History of Provence

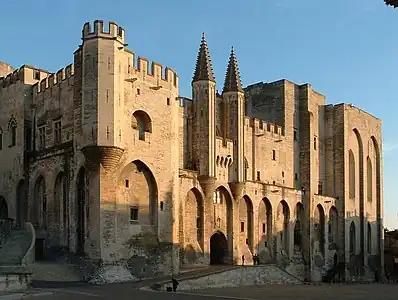
The façade of the Palais des Papes.

Soldiers from Tarascon, Marseille and Avignon joined the army of the Counts of Provence to fight the French. The French commander, Simon de Montfort, was killed at the siege of Toulouse in 1218. Then Raymond VI died in 1222, and a dispute over his lands in Provence began. King Louis VIII of France decided to intervene, and a French royal army marched down the valley of the Rhône and laid siege to Avignon. The city held out for three months but was finally forced by hunger to surrender. Avignon was forced to destroy its city walls and accept a French castle on the other side of the river, and by a treaty signed in Paris on April 12, 1229, the part of Provence west of the Rhône that had belonged to the Counts of Toulouse became part of France.